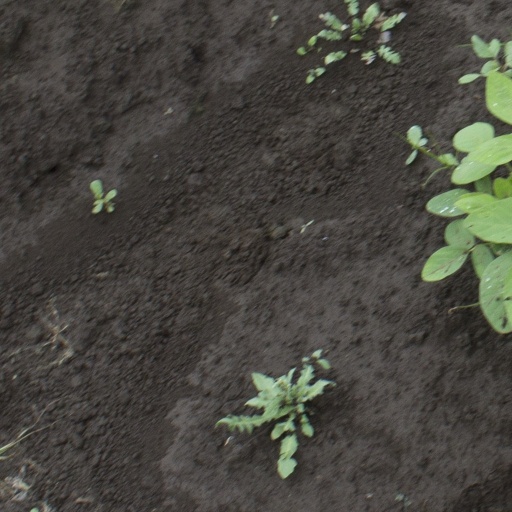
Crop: soybean